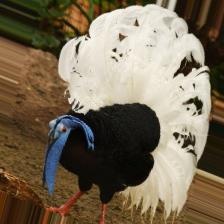
Species: BULWERS PHEASANT
Scientific name: LOPHURA BULWERI